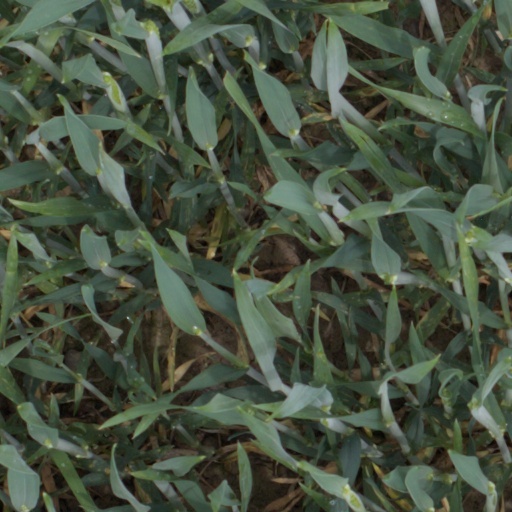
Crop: wheat